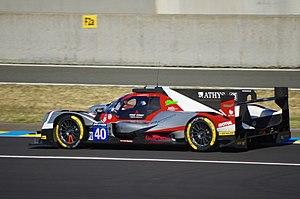
L'Oreca n°40 de lécurie Graff Racing pilotée par James Allen, Franck Matélli et Richard Bradley aux 24 Heures du Mans 2017
James Allen, né le 4 juillet 1996 à Melbourne en Australie, est un pilote automobile australien.